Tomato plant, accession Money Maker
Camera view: bottom (45 deg); turntable rotation: 90 degrees
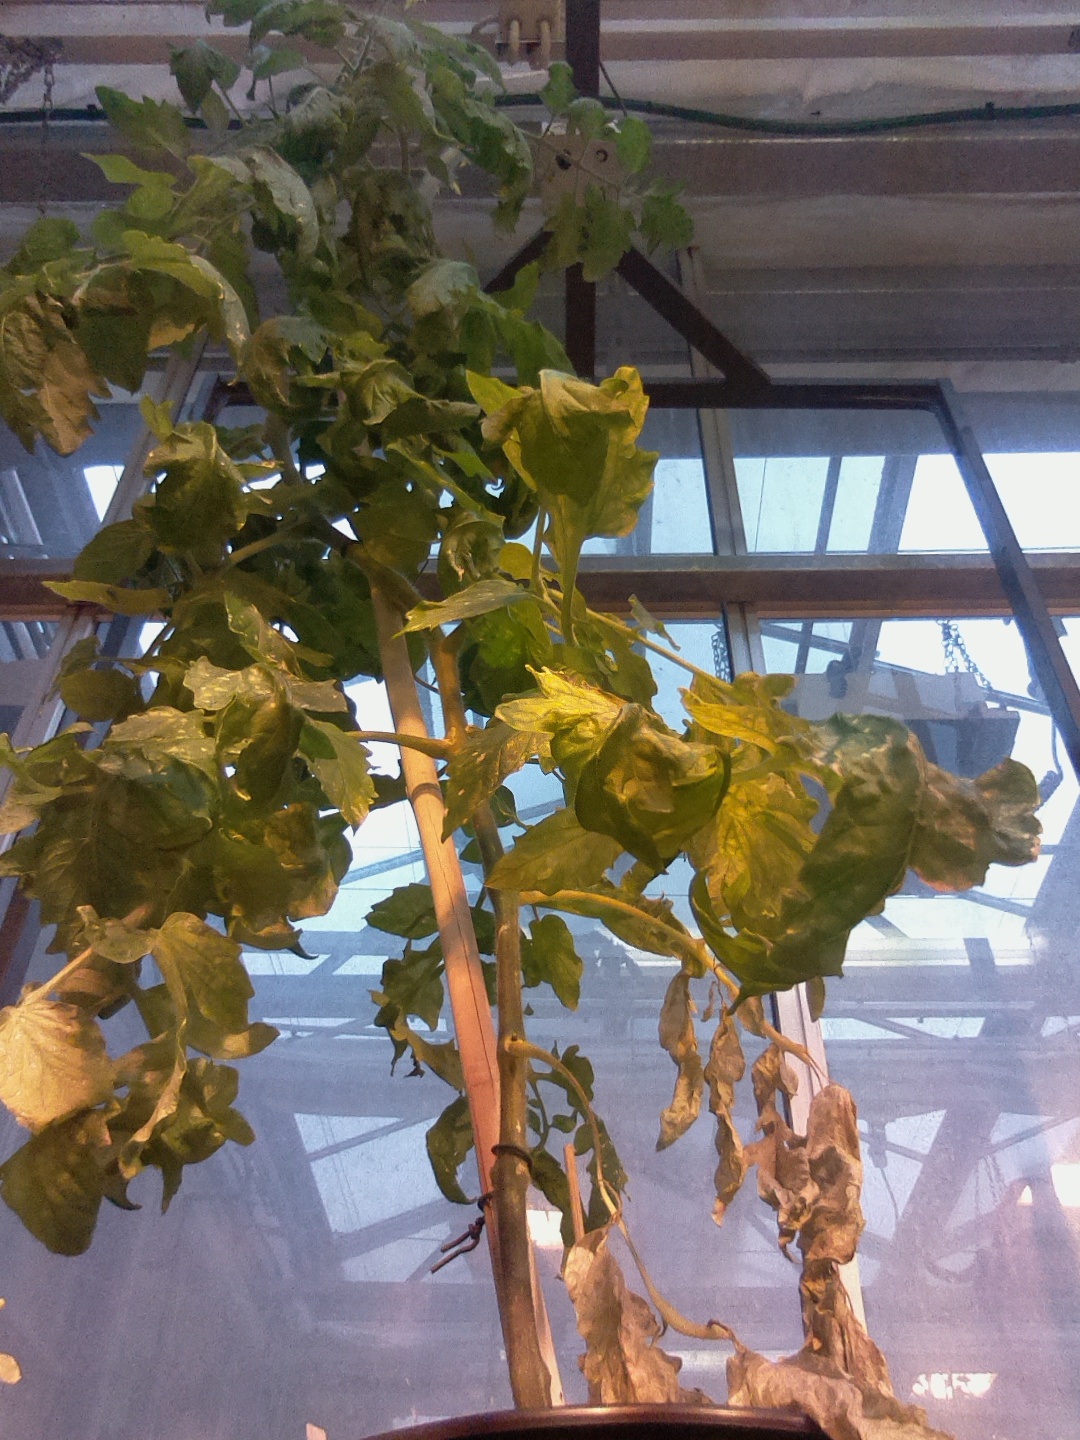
BBCH growth stage 73: 30%-40% of final fruit size